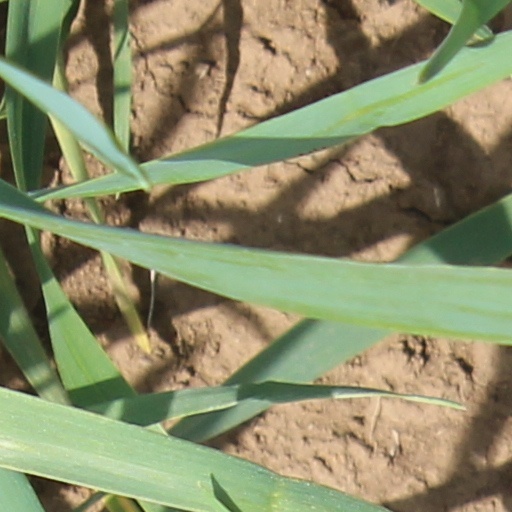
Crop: wheat